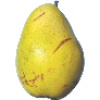
Label: Pear Monster 1